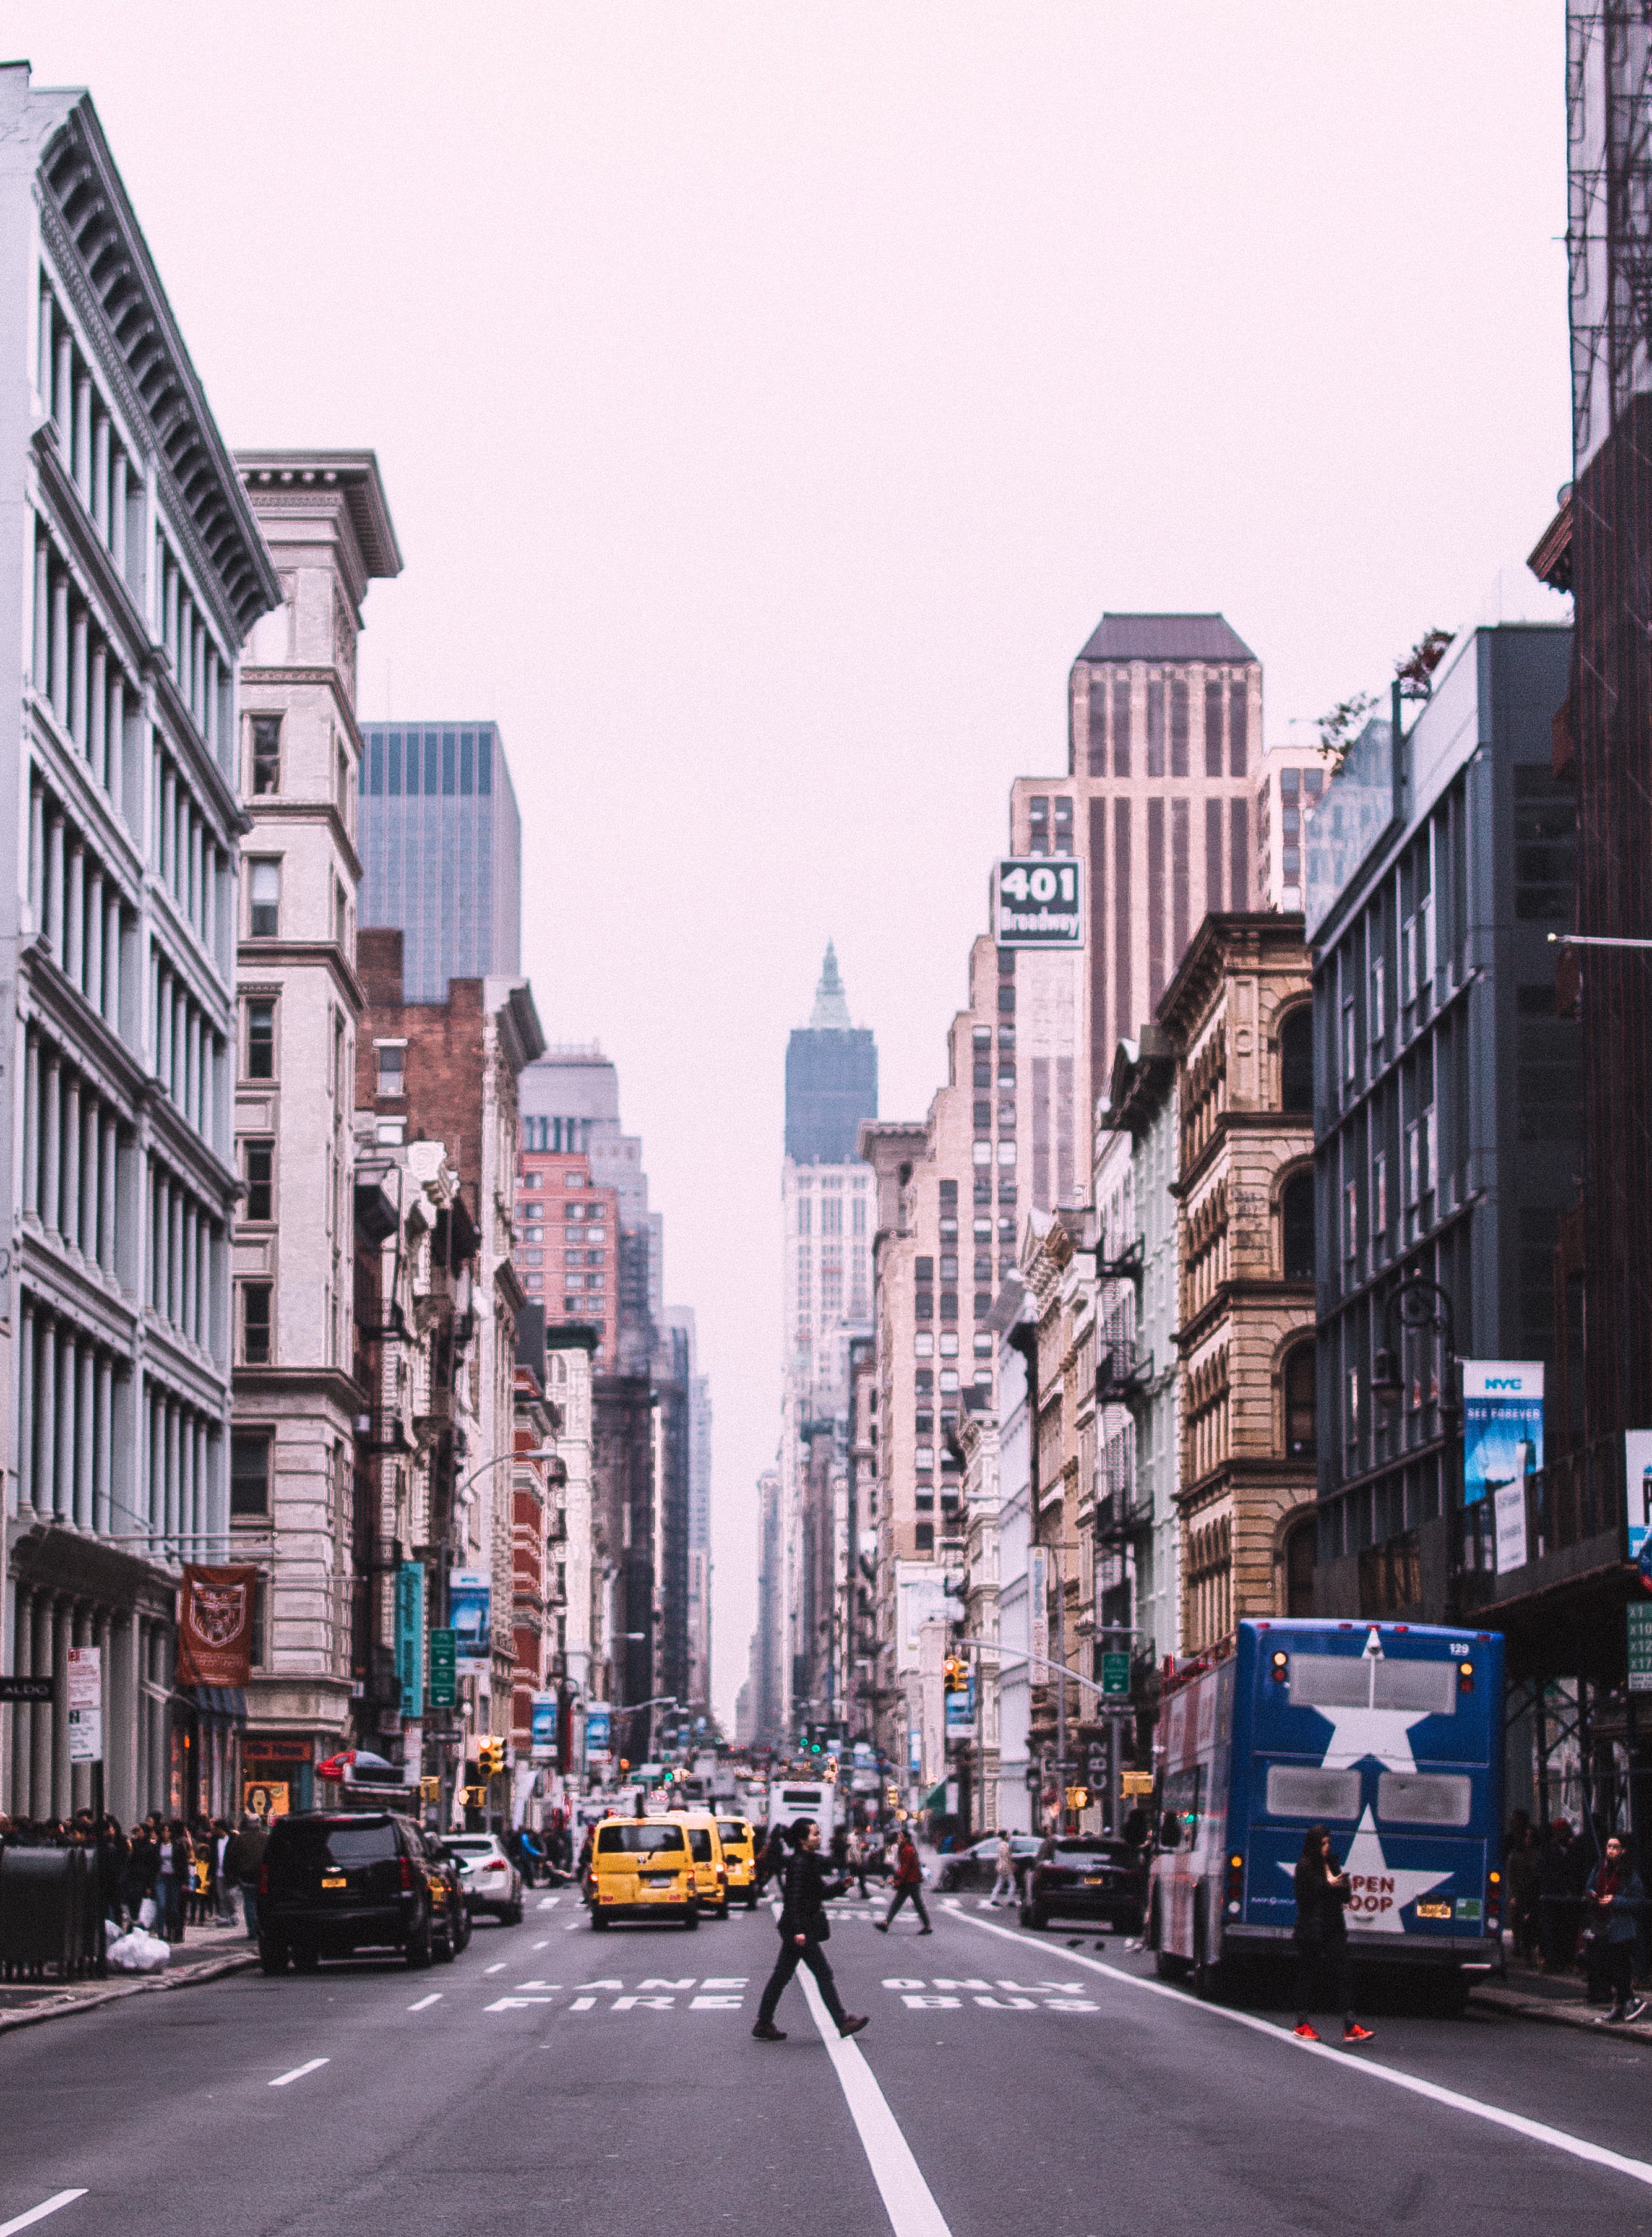
pedestrian, architecture, road, skyline, street, city, skyscraper, cityscape, downtown, lane, tower block, infrastructure, metropolis, neighbourhood, urban area, residential area, human settlement, metropolitan area